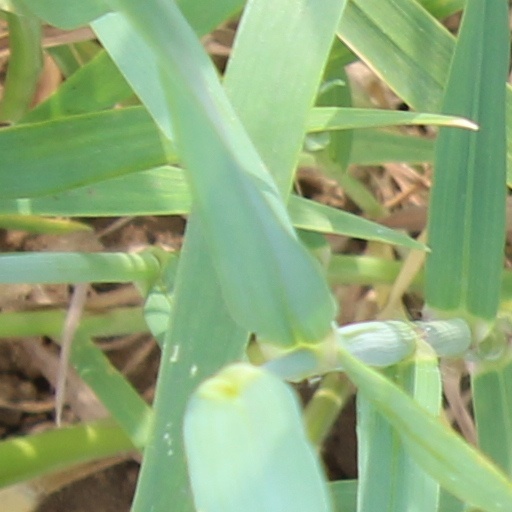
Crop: wheat